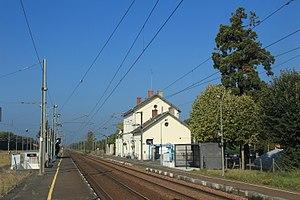
La gare de Port-Boulet est une gare ferroviaire française de la ligne de Tours à Saint-Nazaire. Elle est située sur le territoire de la commune de Chouzé-sur-Loire, dans le département d'Indre-et-Loire, en région Centre-Val de Loire.